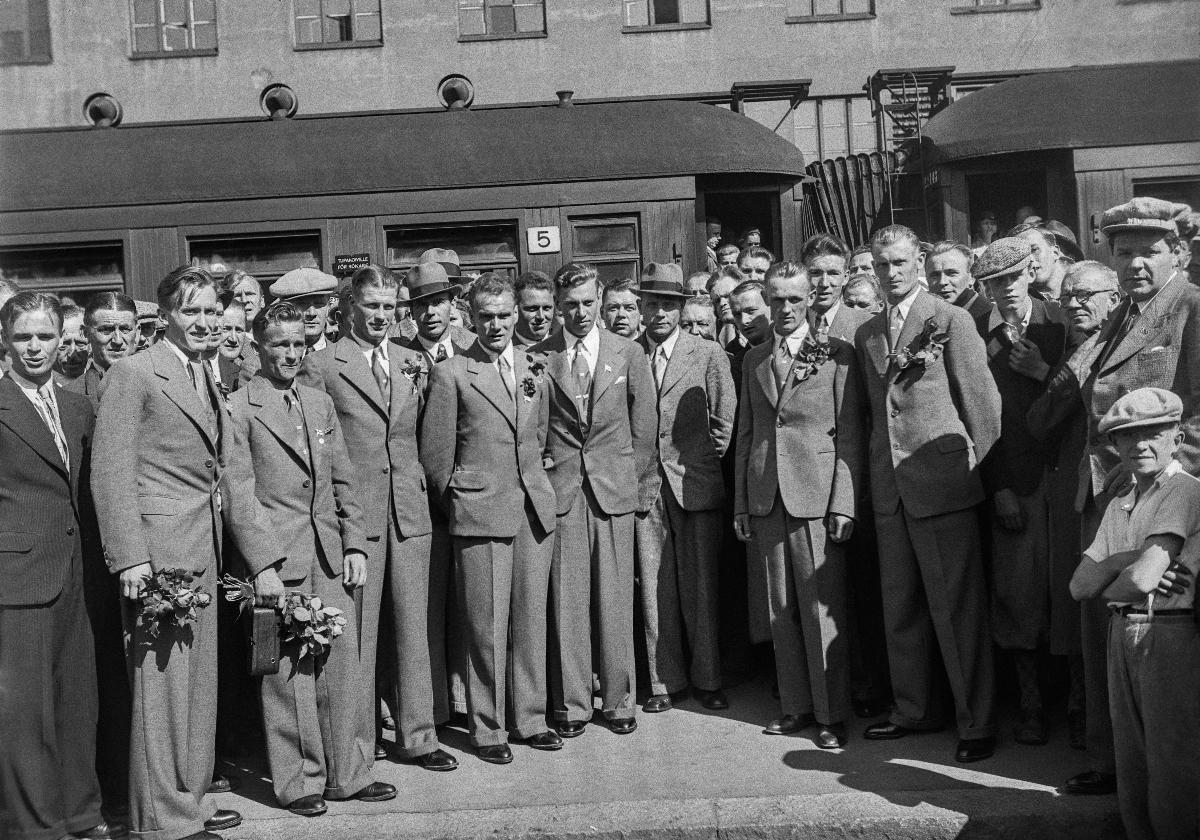
Suomalaisurheilijat lähtevät Berliinin olympialaisiin 1936
De finska idrottarna reser till olympiska spelen i Berlin 1936; Finnish sportsmen leave for Berlin Olympics 1936
sisällön kuvaus: Suomalaisurheilijat lähtevät Berliinin kesäolympialaisiin 1936. Juoksijat vasemmalta oikealle: Volmar Iso-Hollo, Martti Matilainen, Gunnar Höckert, Lauri Lehtinen, Hans O. A. Teileri, Paavo Nurmi (joukkueen huoltaja), Arvo Askola ja Ilmari Salminen. Kuvasta puuttuvat Kaarlo Tuominen ja Toivo K. Sariola. content description: Finnish sportsmen leave for Berlin Olympics 1936. The runners from left to righ: Volmar Iso-Hollo, Martti Matilainen, Gunnar Höckert, Lauri Lehtinen, Hans O. A. Teileri, Paavo Nurmi, Arvo Askola and Ilmari Salminen. Kaarlo Tuominen and Toivo K. Sariola are missing from this picture. innehållsbeskrivning: De finska idrottarna reser till olympiska sommarspelen i Berlin 1936. Löparna från vänster till höger: Volmar Iso-Hollo, Martti Matilainen, Gunnar Höckert, Lauri Lehtinen, Hans O. A. Teileri, Paavo Nurmi, Arvo Askola och Ilmari Salminen. Kaarlo Tuominen och Toivo K. Sariola saknas från bilden.
Kuvaaja: Sundström, Hugo, kuvaaja
Vuosi: 1936
Paikka: Suomi, Uusimaa, Helsinki
Aiheet: urheilijat; olympialaiset; lähtö; rautatieasemat; Kesäolympialaiset 1936; HBL; athletes; Olympics; railway stations; sports; sportsmen; departure; railwaystations; summer olympics 1936; idrottare; olympiska spelen; avfärd; järnvägsstationer; sport; idrott; sportare; olympiaden; avresa; sommarolympiaden 1936